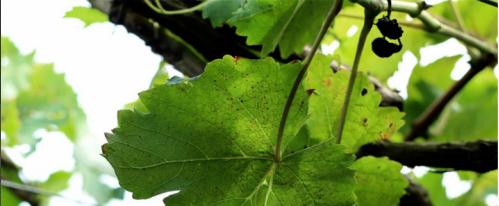
Plant: Grape
Disease: grape leaf spot